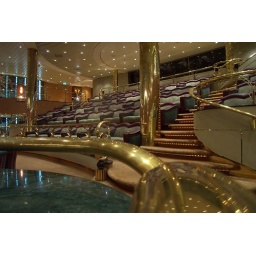
The balcony in the theater